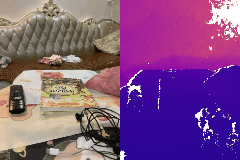
Label: book